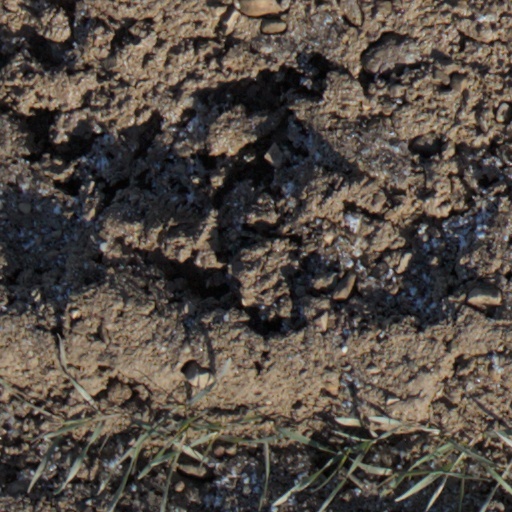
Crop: wheat